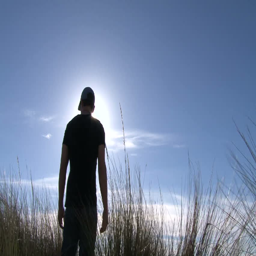
person looking out from grassy sand dunes out to sunny blue sky